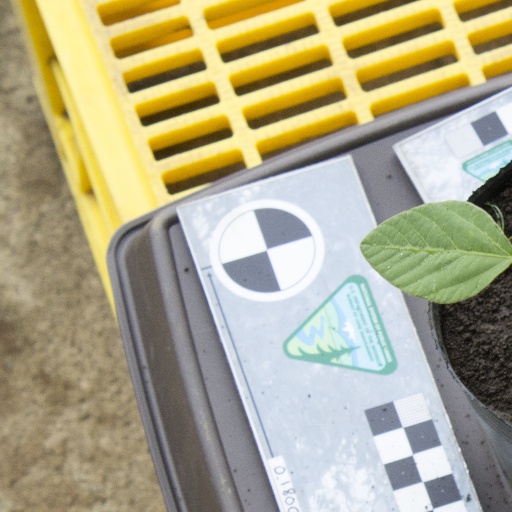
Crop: soybean